Secop

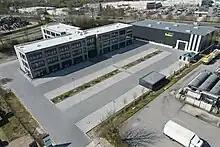
The new Secop HQ build in 2021 in Flensburg.

In November 2020, Secop celebrated the 10th anniversary of the brand - although the company's history as part of the Danfoss company goes back much further.